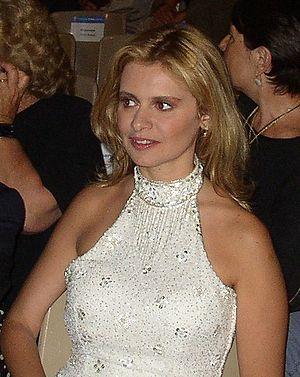
Debora Caprioglio est une actrice italienne.